Mother's Day Is Cancelled

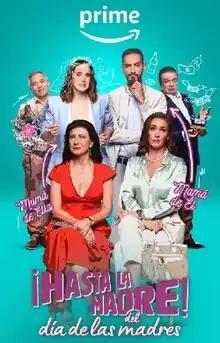
Amazon Prime Video release poster

Mother's Day Is Cancelled (Spanish: ¡Hasta la madre del Día de las Madres!, which is interpreted as ) is a 2023 Mexican comedy film directed by Javier Colinas and written by Adriana Pelusi, Ricardo Avilés & El Huevo Charlie Barrientos. It features Gala Montes, Michel Duval, Anette Michel, Leticia Huijara and Alejandro Camacho. It had its world premiere on May 5, 2023, on Amazon Prime Video.